Coast Guard Honor Guard Badge

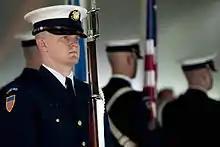
USCG Honor Guardsman

To qualify for the Honor Guard service members must be between 6 ft-6 ft 4in for men and 5 ft 10in-6 ft 4in for women. This is a regulation throughout all the five services' honor guards for uniformity on parade. All recruits must pass background clearances, health check-ups on back and legs (for long periods of standing and marching), no visible tattoos, unsightly scars and facial acne.